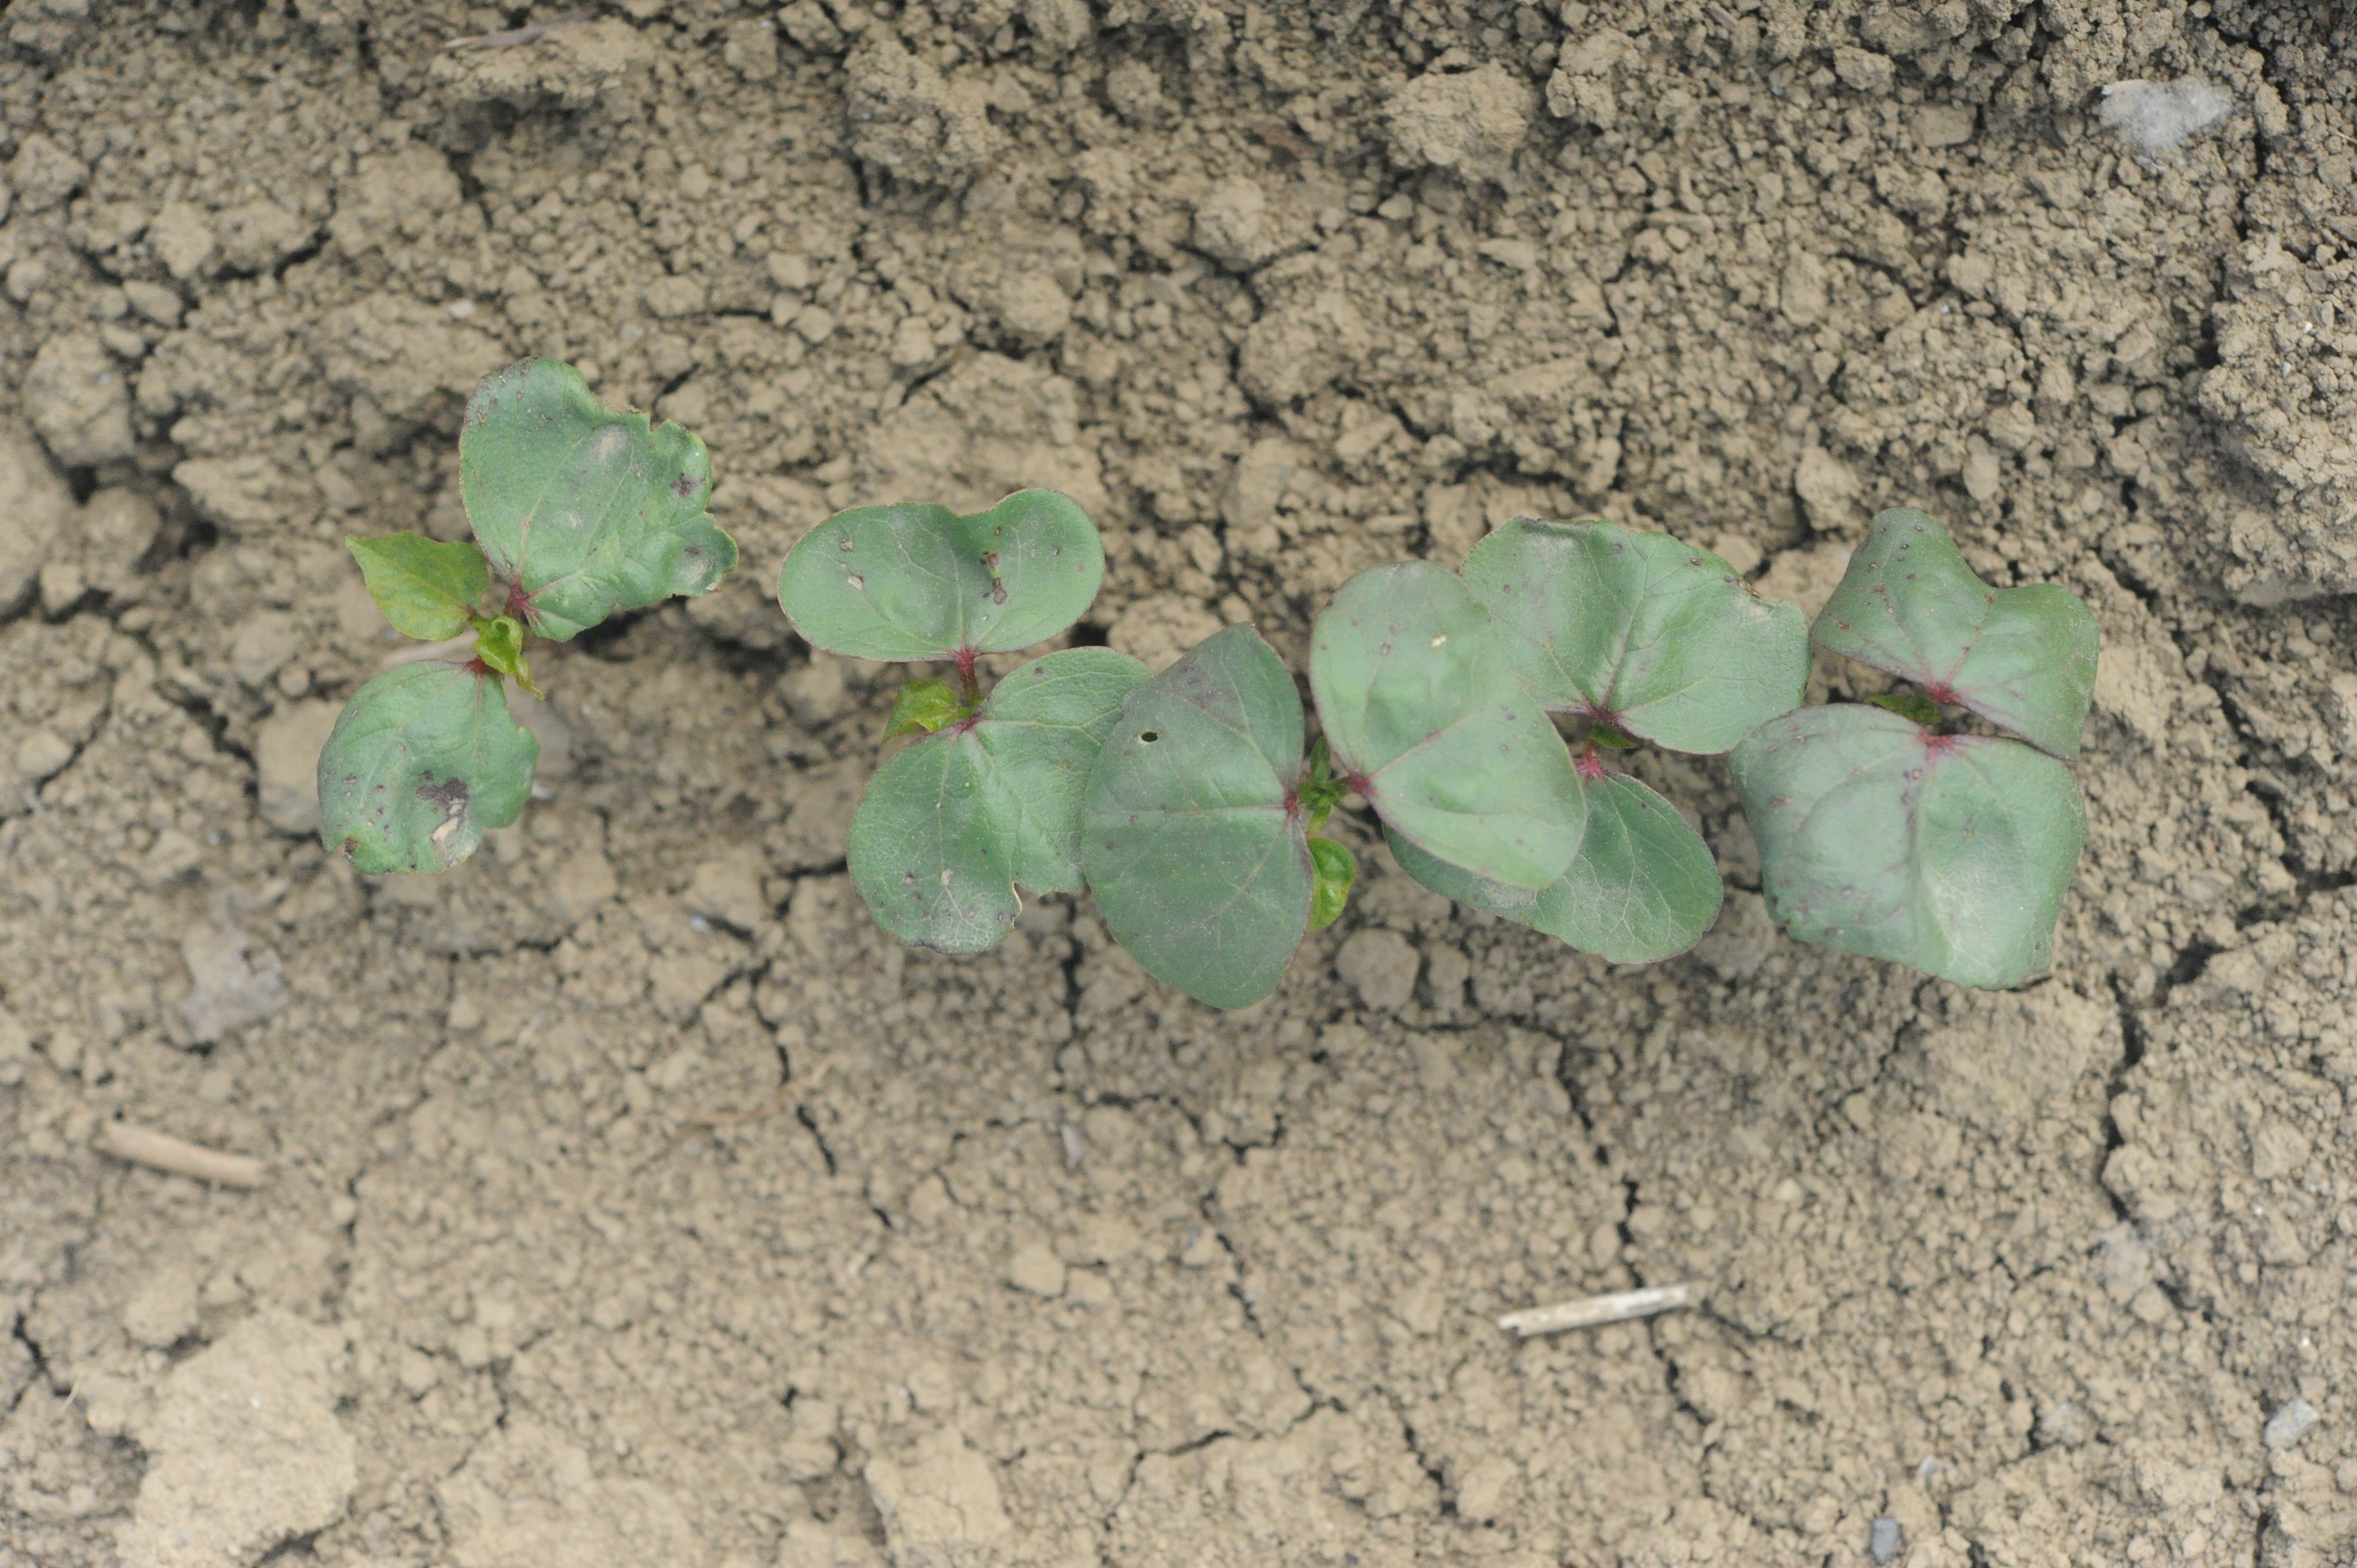
Label: cotton